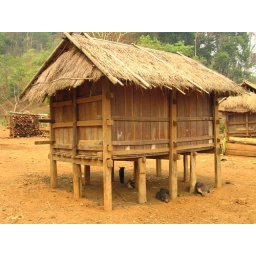
chicken coop with pigs sleeping below